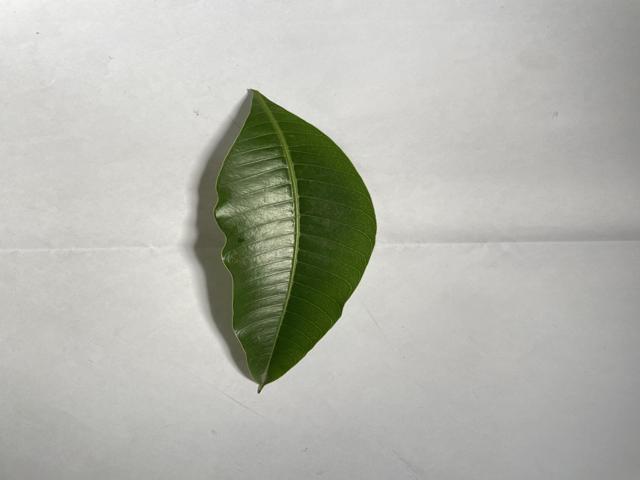
Mango leaf variety: Fazli